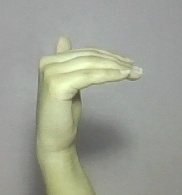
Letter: khaa